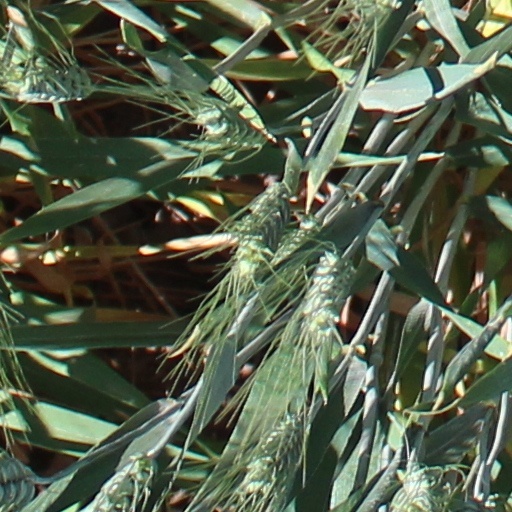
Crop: wheat